Giorgio Mignaty

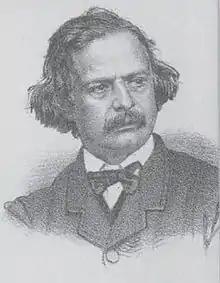
Giorgio Mignaty

Giorgio Mignaty (Cephalonia, June 23, 1824 – March 9, 1895 Florence) was an Italian-Greek painter.